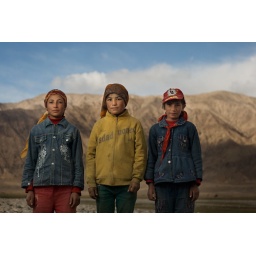
These three Chinese girls lived at the foot of the mountains in yurts. Tashkorgan, Xinjiang province, China